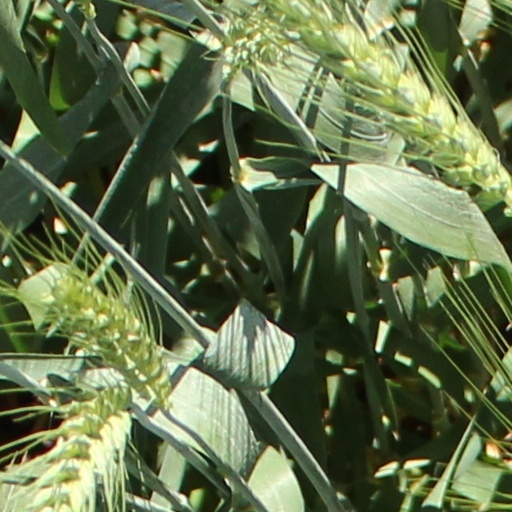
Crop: wheat